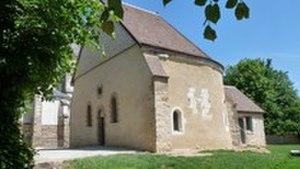
Chapelle XIIè siècle Mesnil Saint Loup
Mesnil-Saint-Loup est une commune française, située dans le département de l'Aube en région Grand Est.